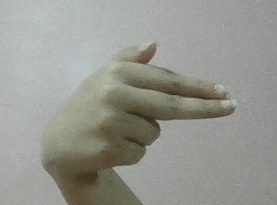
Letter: ghain